Taleta

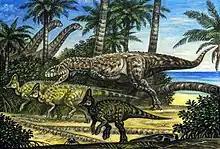
Speculative reconstruction of the fauna contemporary with "Taleta", including "Ajnabia" and "Chenanisaurus"

The "Taleta" holotype specimen, MHNM.KH.1557, was discovered in a layer of the Oulad Abdoun Basin (upper Couche III, Sidi Chennane locality) of Morocco. The specimen consists of a partial left and right (upper jaw bone). The bones were found in association and exhibit comparable preservation and morphology, implying they came from the same individual.